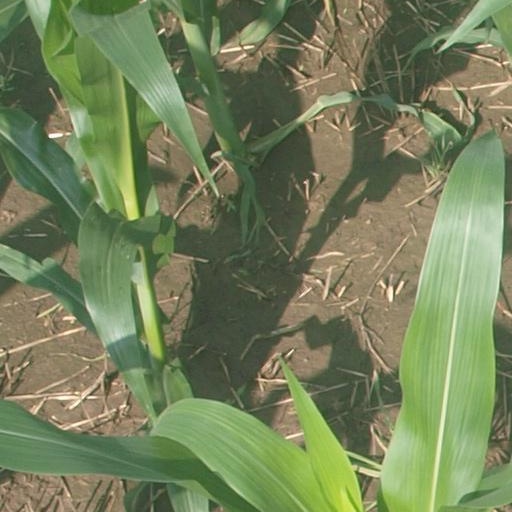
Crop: maize; corn